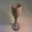
Label: cup